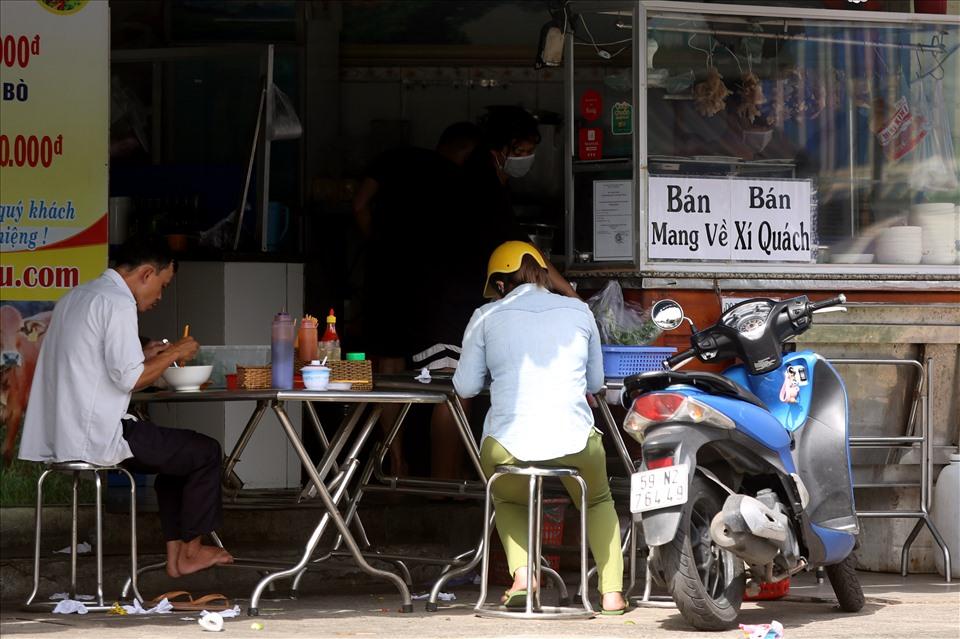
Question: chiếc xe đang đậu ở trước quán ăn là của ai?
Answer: của người phụ nữ mặc áo sơ mi trắng